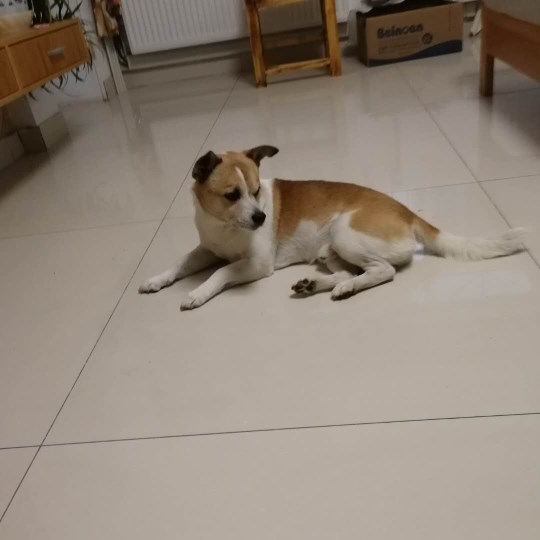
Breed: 420-n000124-Chihuahua